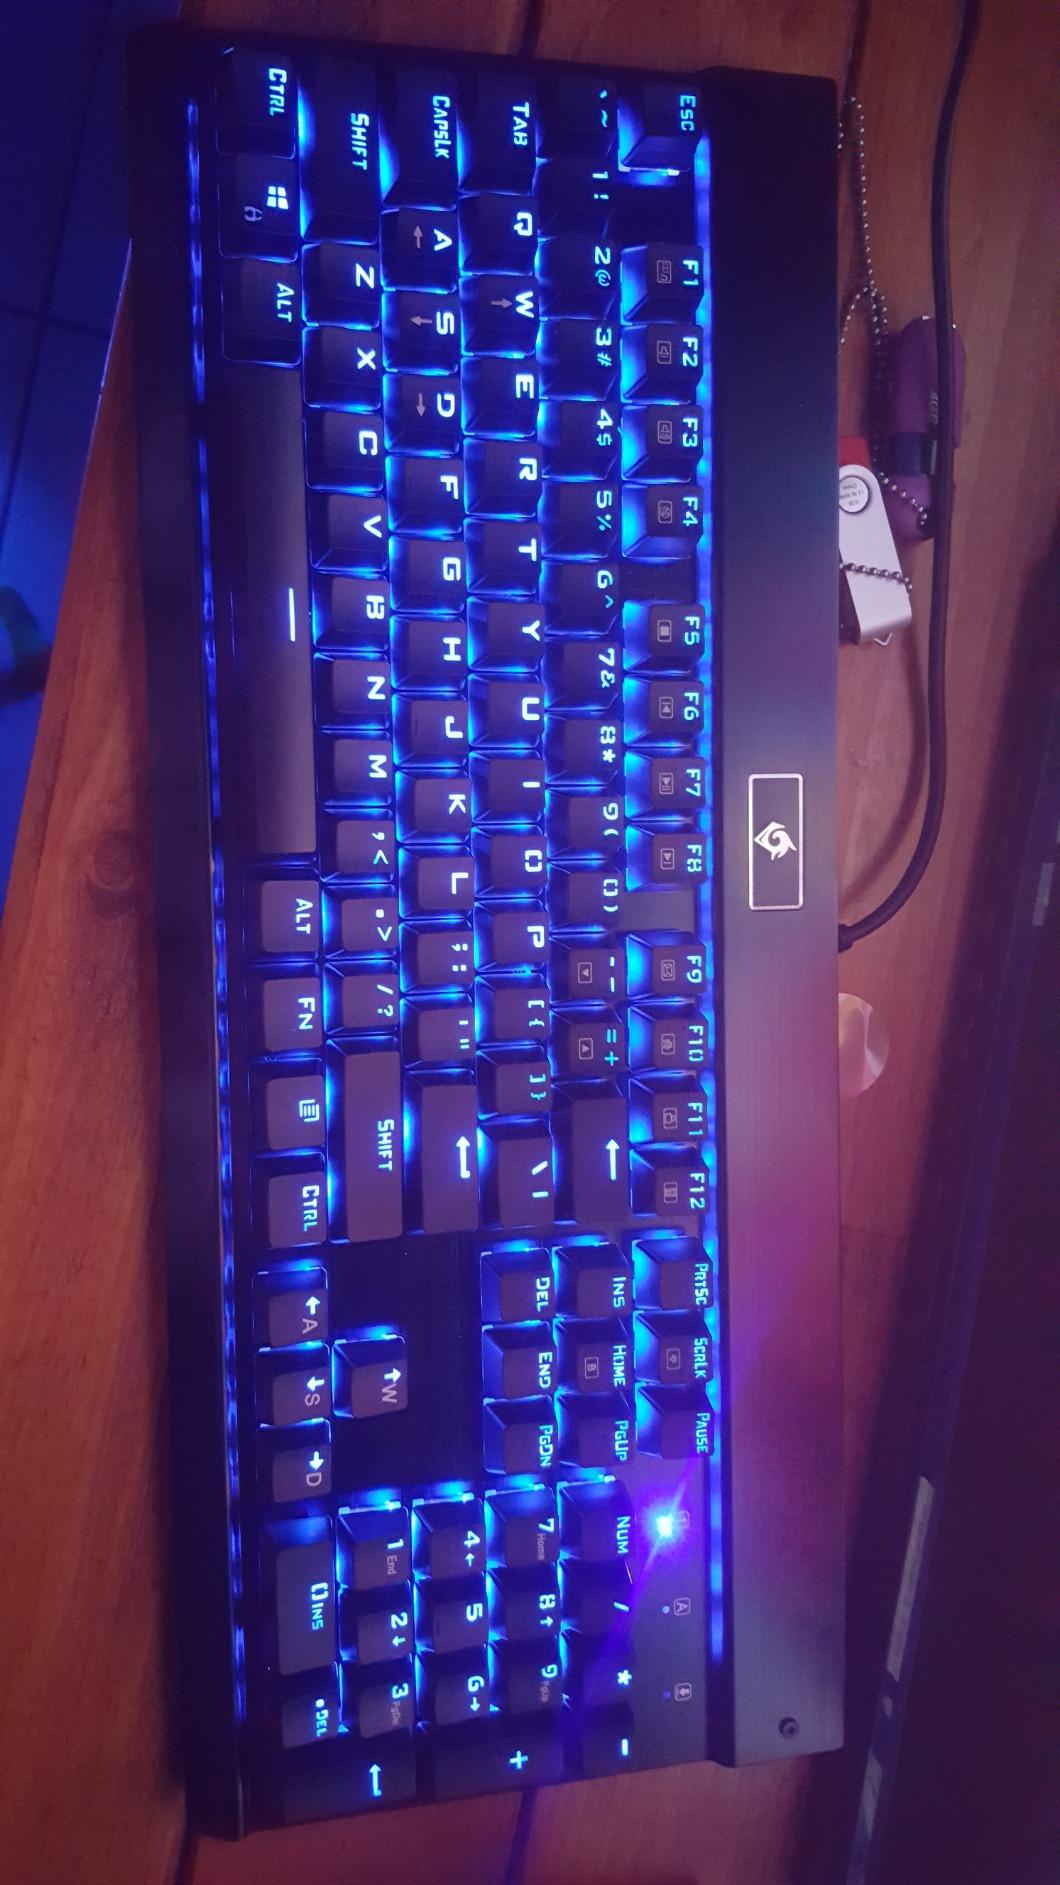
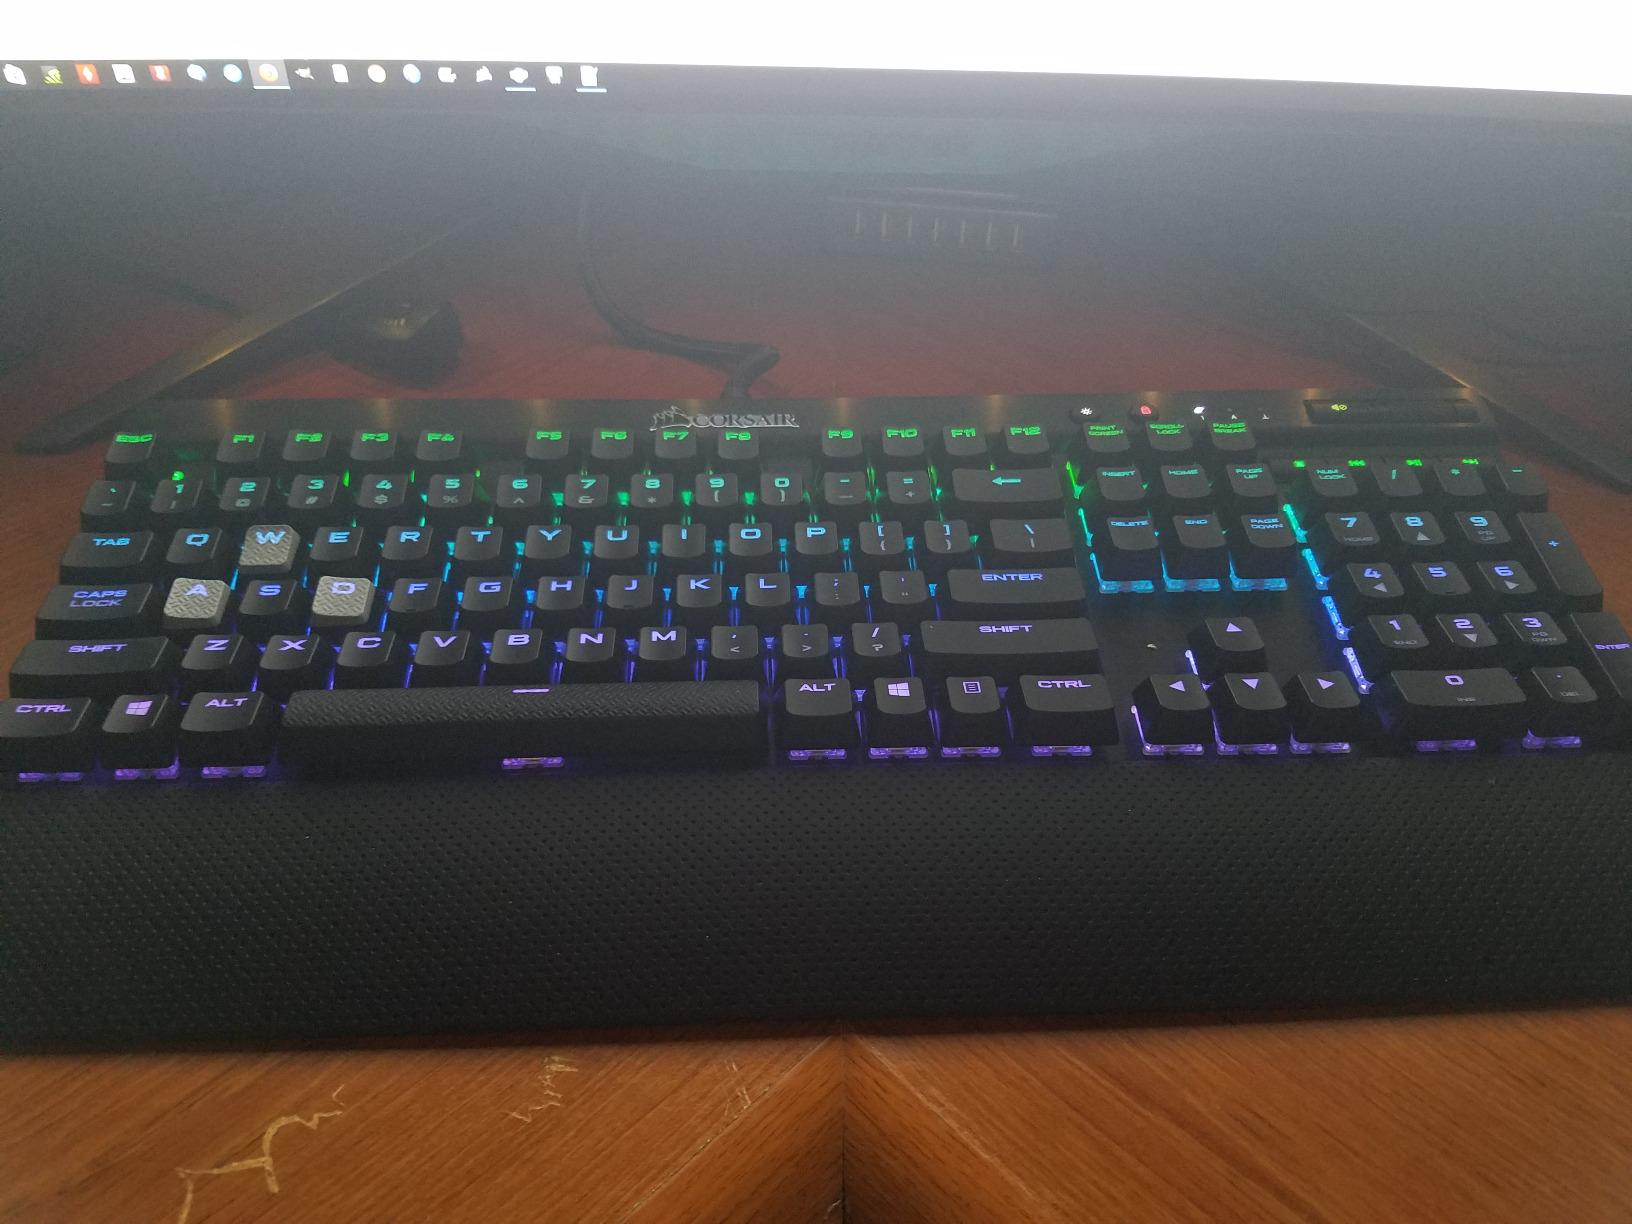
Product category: keyboard
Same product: no